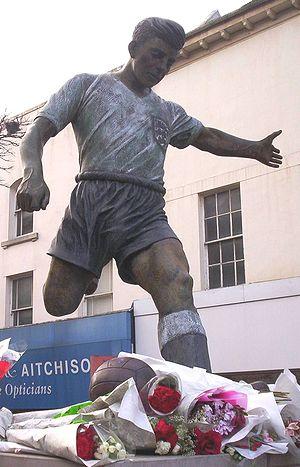
Statue de Duncan Edwards à Dudley.
Le vol British European Airways 609, connu sous le nom de crash aérien de Munich de 1958, est un accident aérien survenu le 6 février 1958 à 15 h 9 GMT, sur l'aéroport de Munich-Riem. Lors de la troisième tentative de décollage, sur une piste enneigée, le Airspeed AS.57 Ambassador s'écrase en bout de piste. L'avion transporte alors les membres de l'équipe du Manchester United Football Club surnommée les Busby Babes, ainsi que plusieurs supporters et journalistes. Vingt des quarante-quatre personnes présentes dans l'avion meurent durant la catastrophe. Les blessés, pour certains inconscients après l'accident, sont transférés au Rechts der Isar Hospital, à Munich, où trois personnes supplémentaires mourront des suites de leurs blessures. Seules vingt-et-une personnes survivront au crash.
Duncan Edwards, né le 1ᵉʳ octobre 1936 à Dudley et mort le 21 février 1958 à Munich, est un footballeur anglais, qui évoluait au poste de milieu de terrain à Manchester United et en équipe d'Angleterre. Il fait partie des Busby Babes, la jeune équipe de Manchester United formée par l'entraîneur Matt Busby au milieu des années 1950, et l'un des huit joueurs qui sont morts à la suite du crash aérien de Munich de 1958. Il survit au crash, mais succombe quinze jours après, à l'âge de vingt-et-un ans, des suites de ses blessures.
L'équipe d'Angleterre de football est la sélection de joueurs anglais représentant leur nation lors des compétitions internationales de football masculin, sous l'égide de la Football Association. Alors que la plupart des équipes nationales à travers le monde représentent un État indépendant, les quatre « Nations constitutives » qui forment le Royaume-Uni sont chacune représentés par une équipe nationale distincte lors des tournois internationaux. Ses joueurs sont sélectionnés selon les conditions d'admissibilité en sélection d'un joueur britannique.